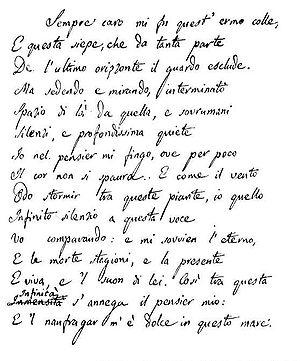
L'infini est un célèbre poème de l'Italien Giacomo Leopardi.